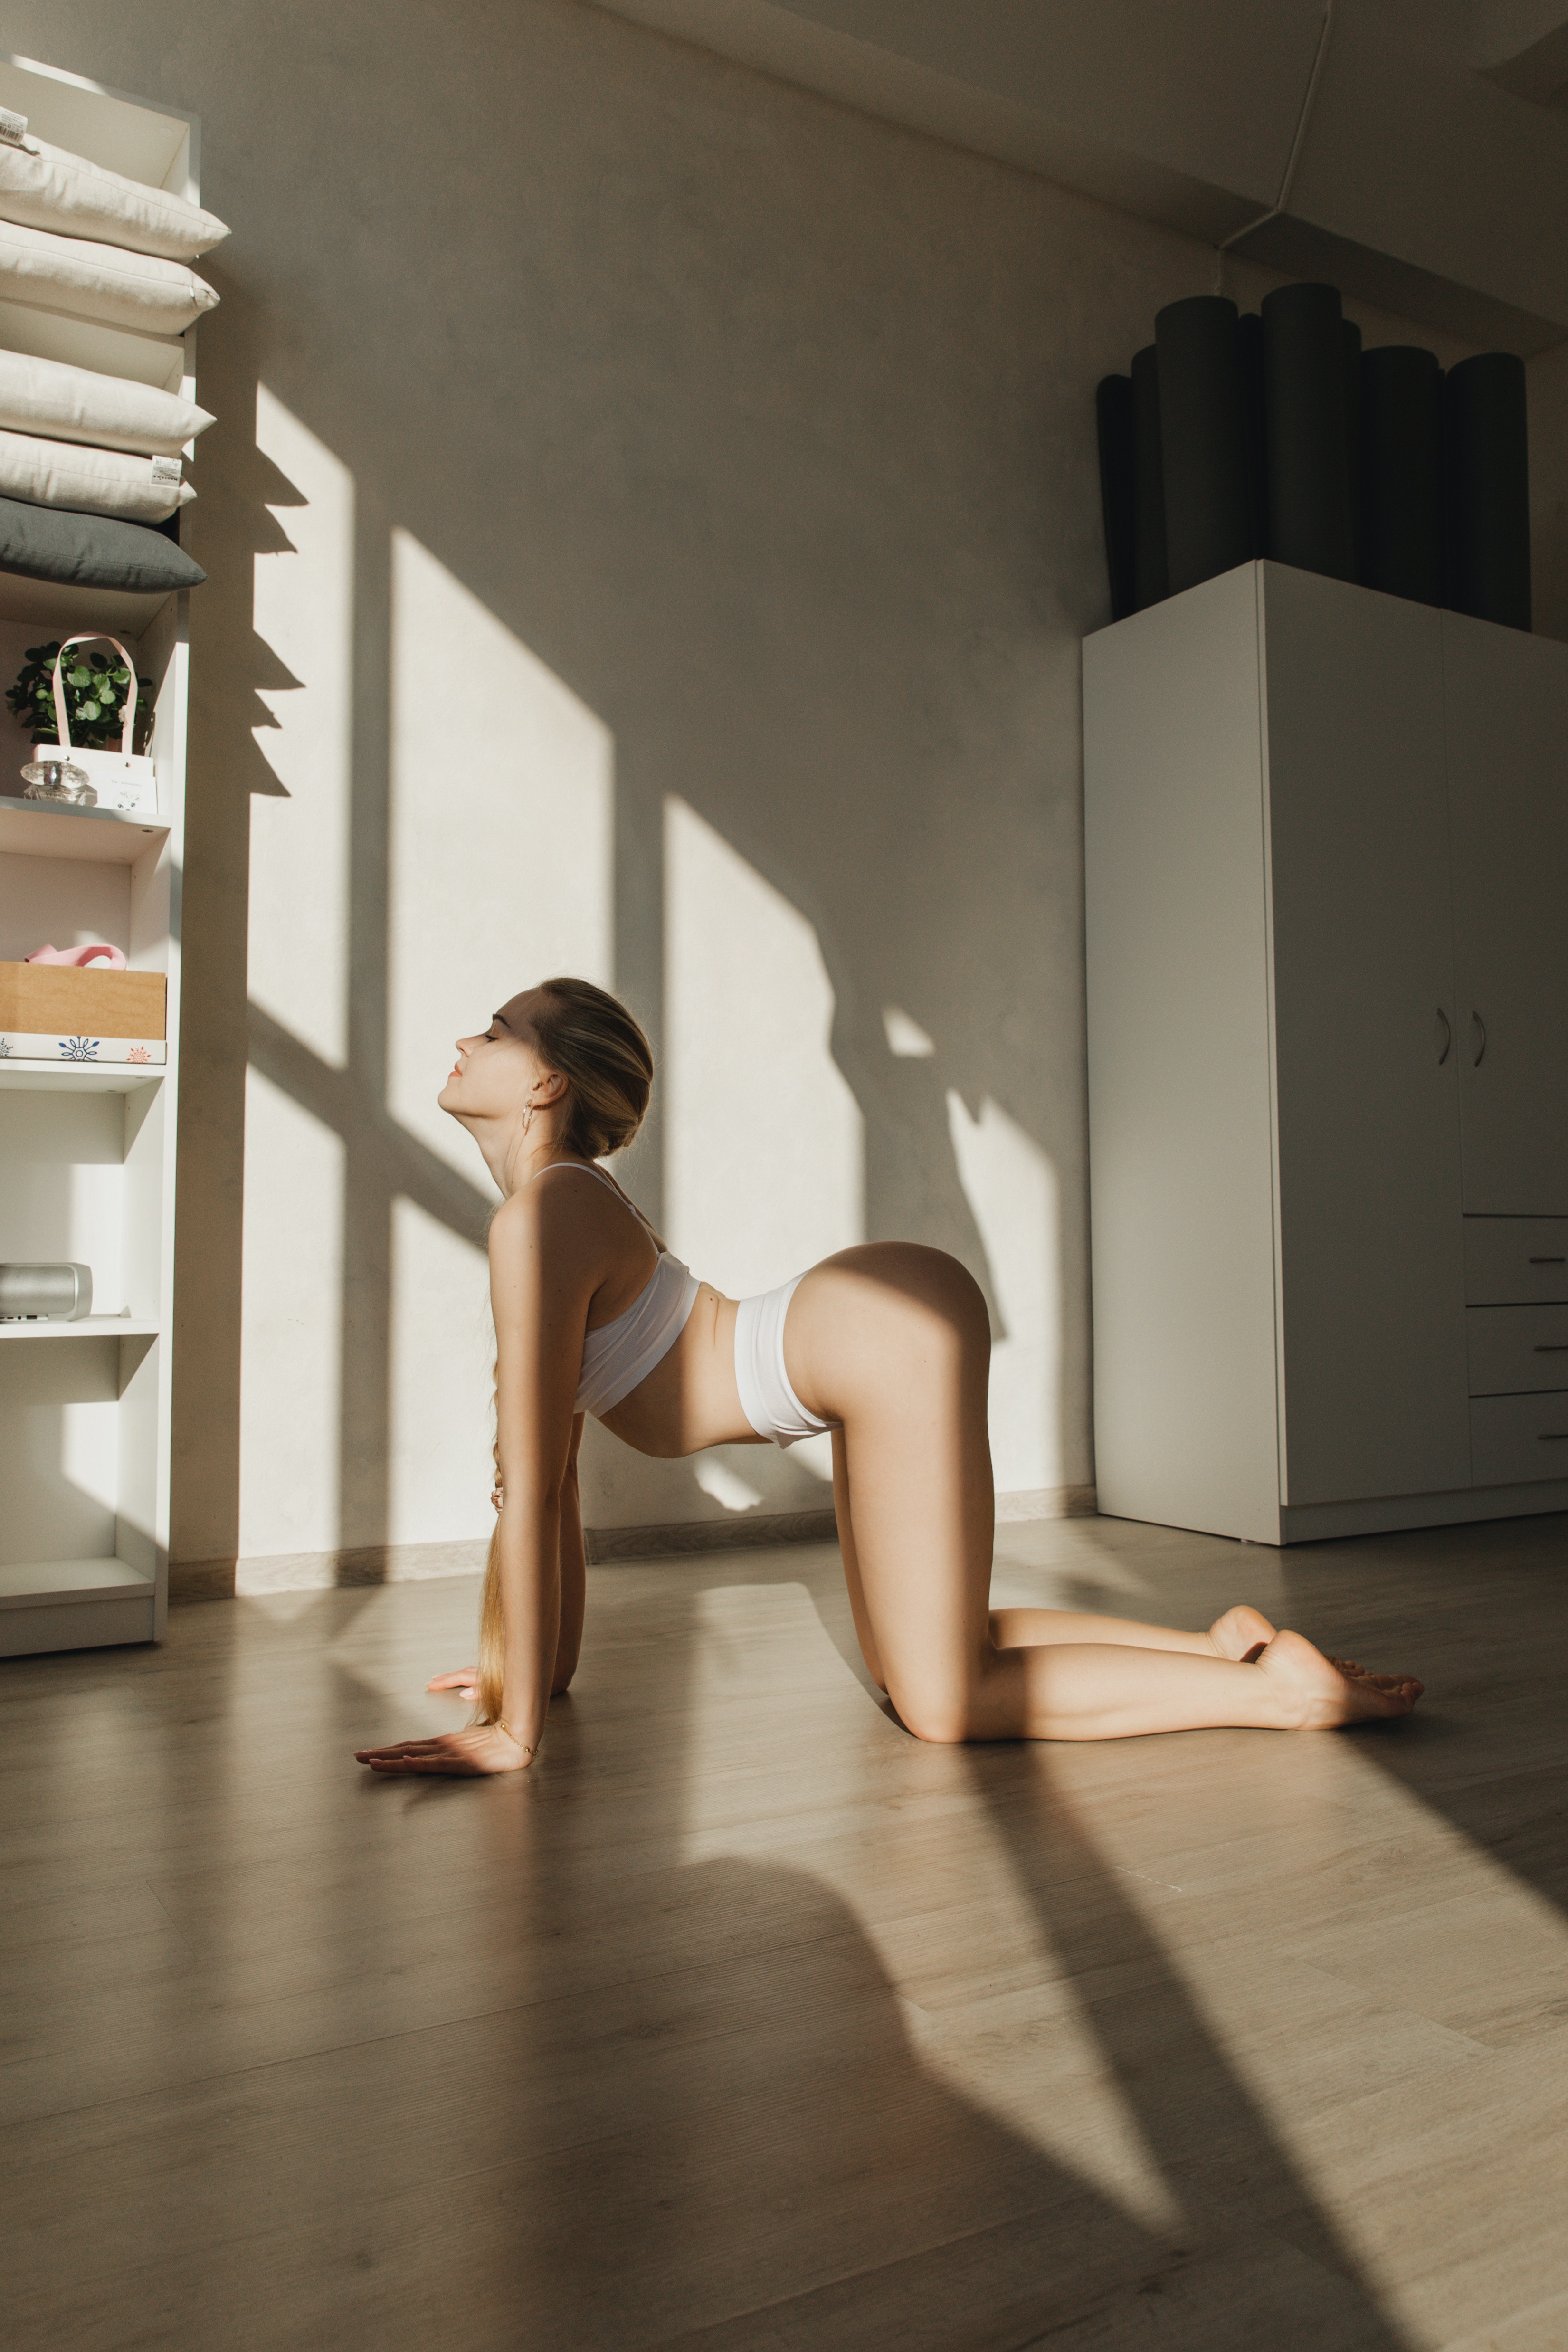
woman, automotive design, wood, interior design, flooring, art, building, sculpture, eyewear, fashion design, house, ceiling, human leg, event, hardwood, visual arts, room, shelf, plaster, light fixture, knee, shadow, illustration, daylighting, tile, tourist attraction, living room, wood flooring, exhibition, paper, sitting, sandal